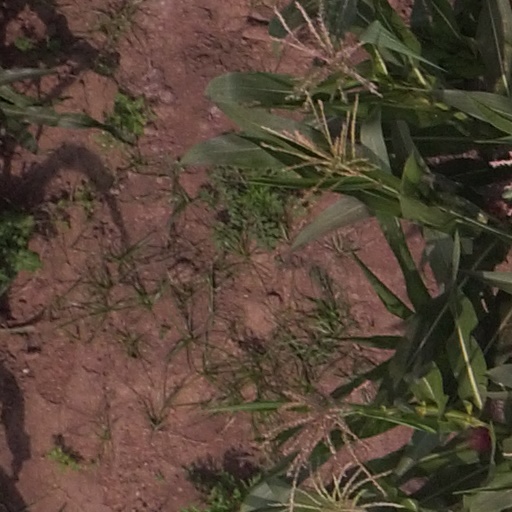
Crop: maize; corn